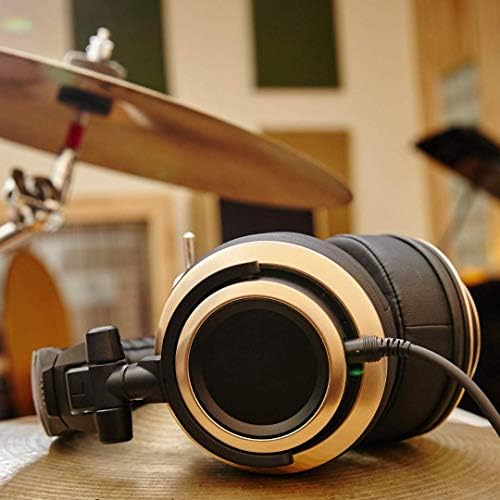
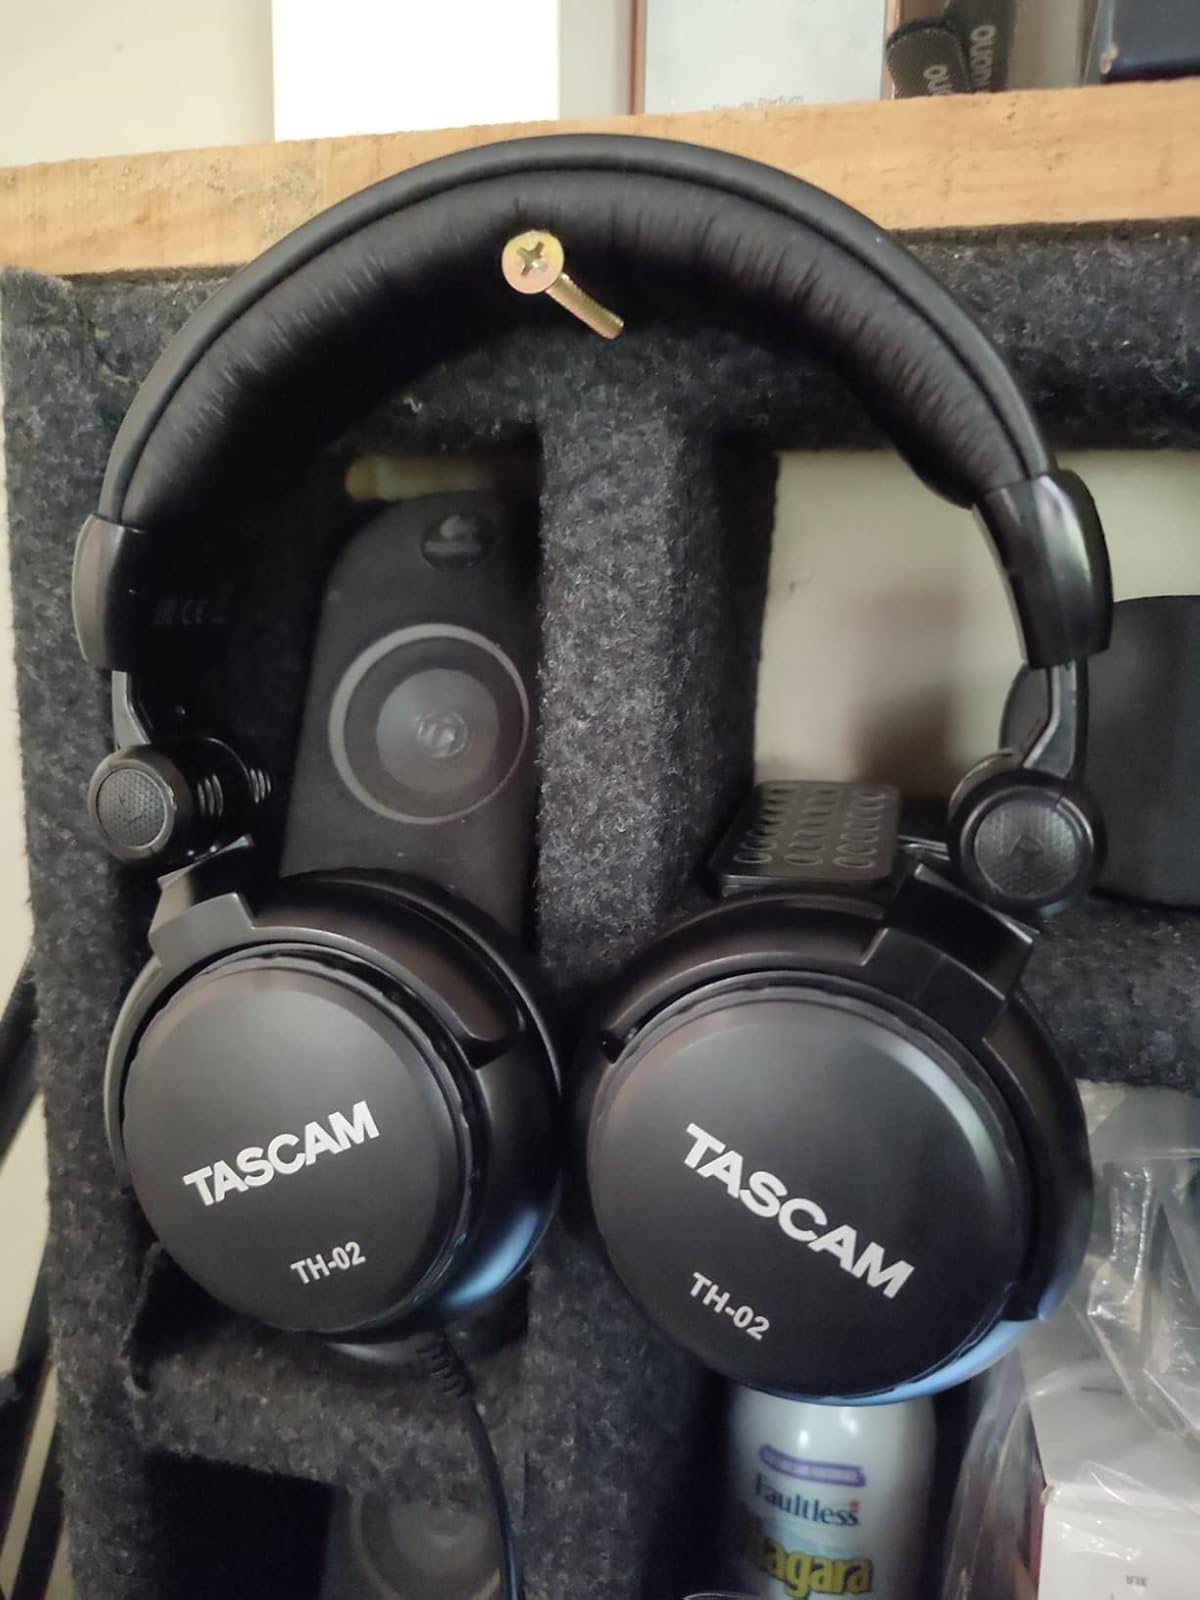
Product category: headphones
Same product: no